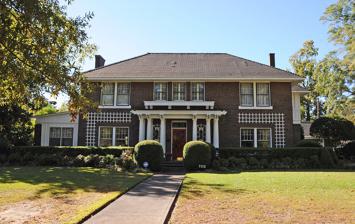
Building: McRae House
Country: United States of America
Year built: 1917
Historic house in Arkansas, United States United States historic place McRae House U.S. National Register of Historic Places Location in Arkansas Show map of Arkansas Location in United States Show map of the United States Location 1113 E. 3rd St., Hope, Arkansas Coordinates 33°40′4″N 93°34′45″W / 33.66778°N 93.57917°W / 33.66778; -93.57917 Area less than one acre Built 1917 ( 1917 ) Architect Charles L. Thompson Architectural style Prairie School MPS Thompson, Charles L., Design Collection TR NRHP reference No. 82000826 Added to NRHP December 22, 1982 The McRae House is a historic house at 1113 East 3rd Street in Hope, Arkansas .  This two story brick house was designed by Charles L. Thompson and built c. 1917.  It is a restrained Prairie style design, with a relatively simple main block, whose entrance is highlighted by a small porch supported by six Tuscan columns on brick plinths.  The porch has curved beams, and the columns are echoed in pilasters on the facade. The house was listed on the National Register of Historic Places in 1982. See also National Register of Historic Places listings in Hempstead County, Arkansas References